Abandonment (film)

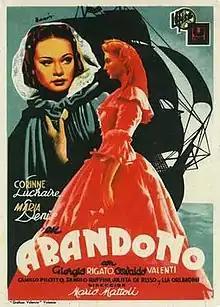
Spanish film poster

Abandonment is a 1940 Italian historical drama film directed by Mario Mattoli and starring Corinne Luchaire, George Rigaud and Maria Denis. It was shot at the Cinecittà Studios in Rome. The film's sets were designed by the art director Guido Fiorini.